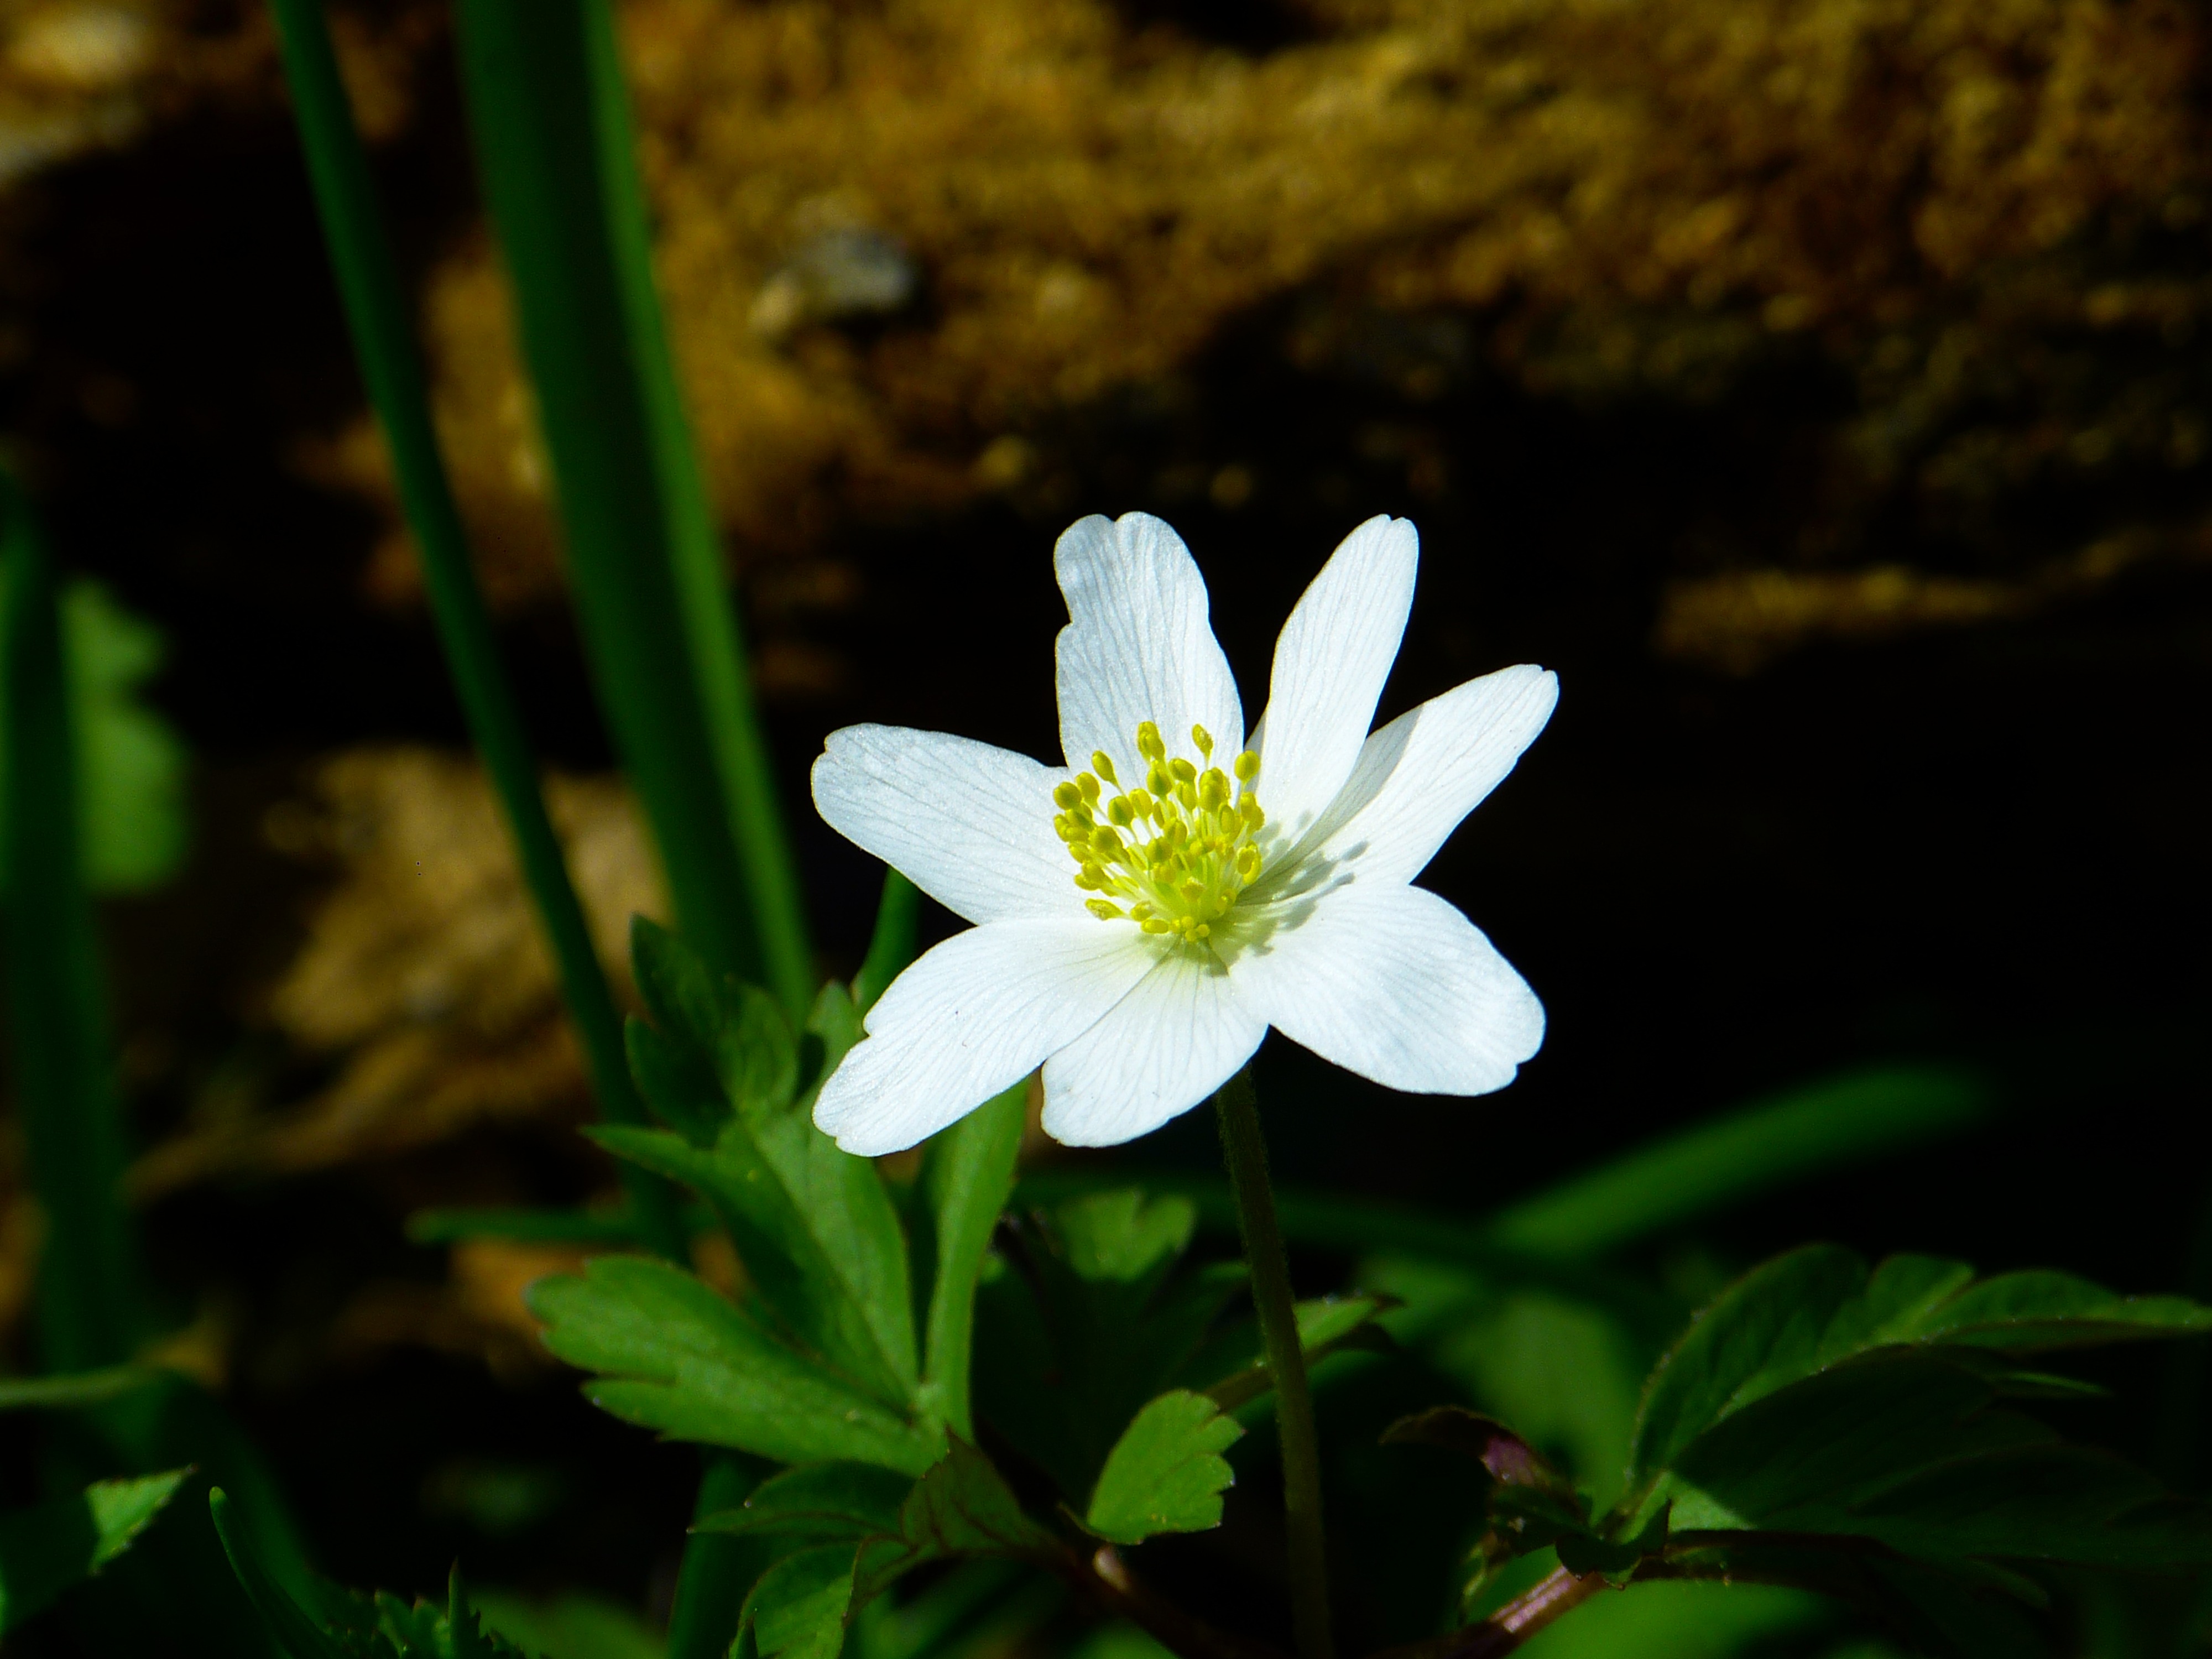
nature, blossom, plant, white, flower, petal, bloom, spring, green, botany, flora, wildflower, flowers, close up, anemone, macro photography, wood anemone, flowering plant, hahnenfu gew chs, land plant